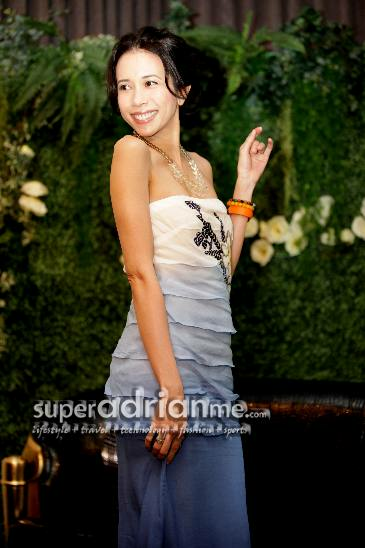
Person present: No